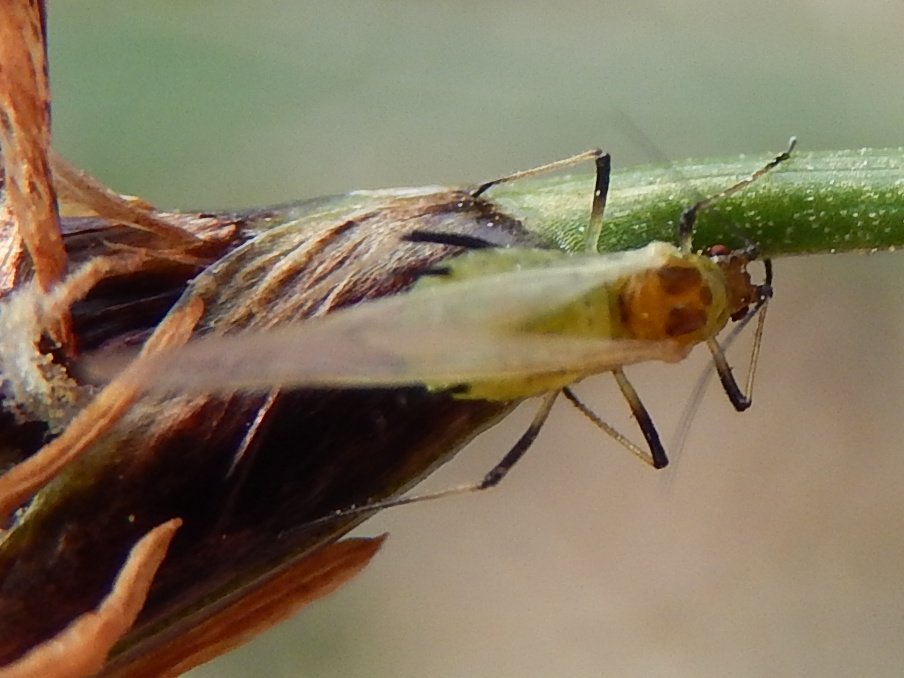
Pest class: english_grain_aphid